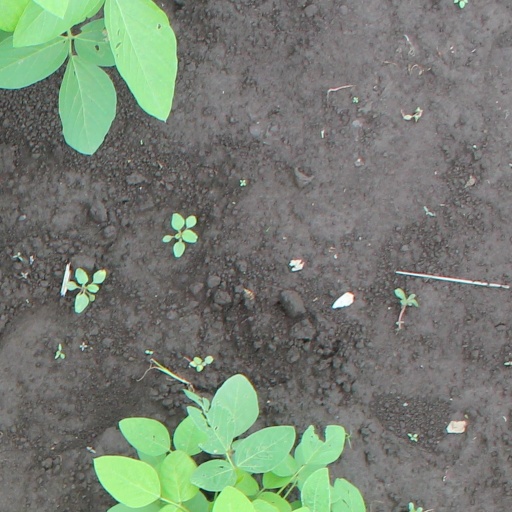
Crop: soybean